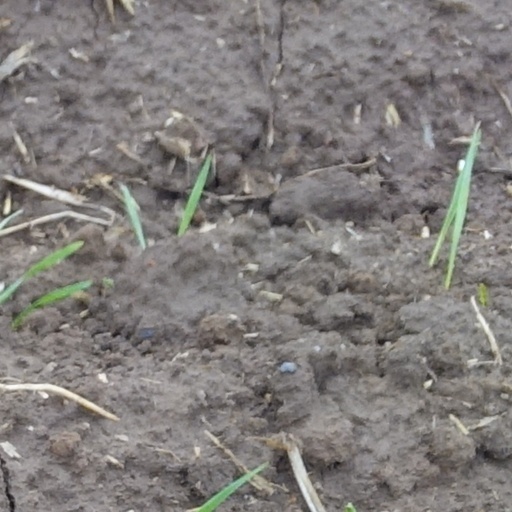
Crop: wheat